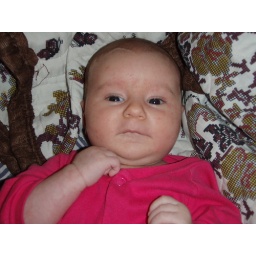
lady in pink arrives at home at Tel-Aviv